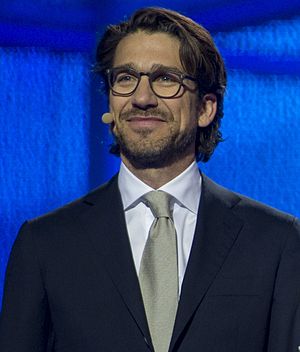
Nikolaj Koppel
Nikolaj Koppel er en dansk pianist, musikchef og journalist.